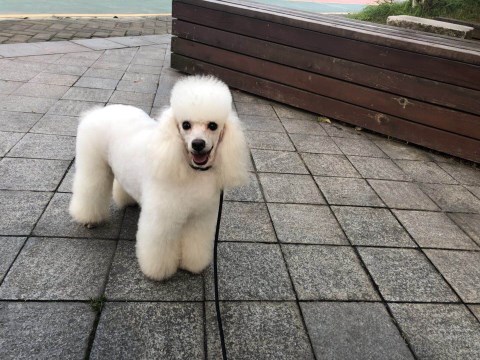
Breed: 2925-n000114-toy_poodle